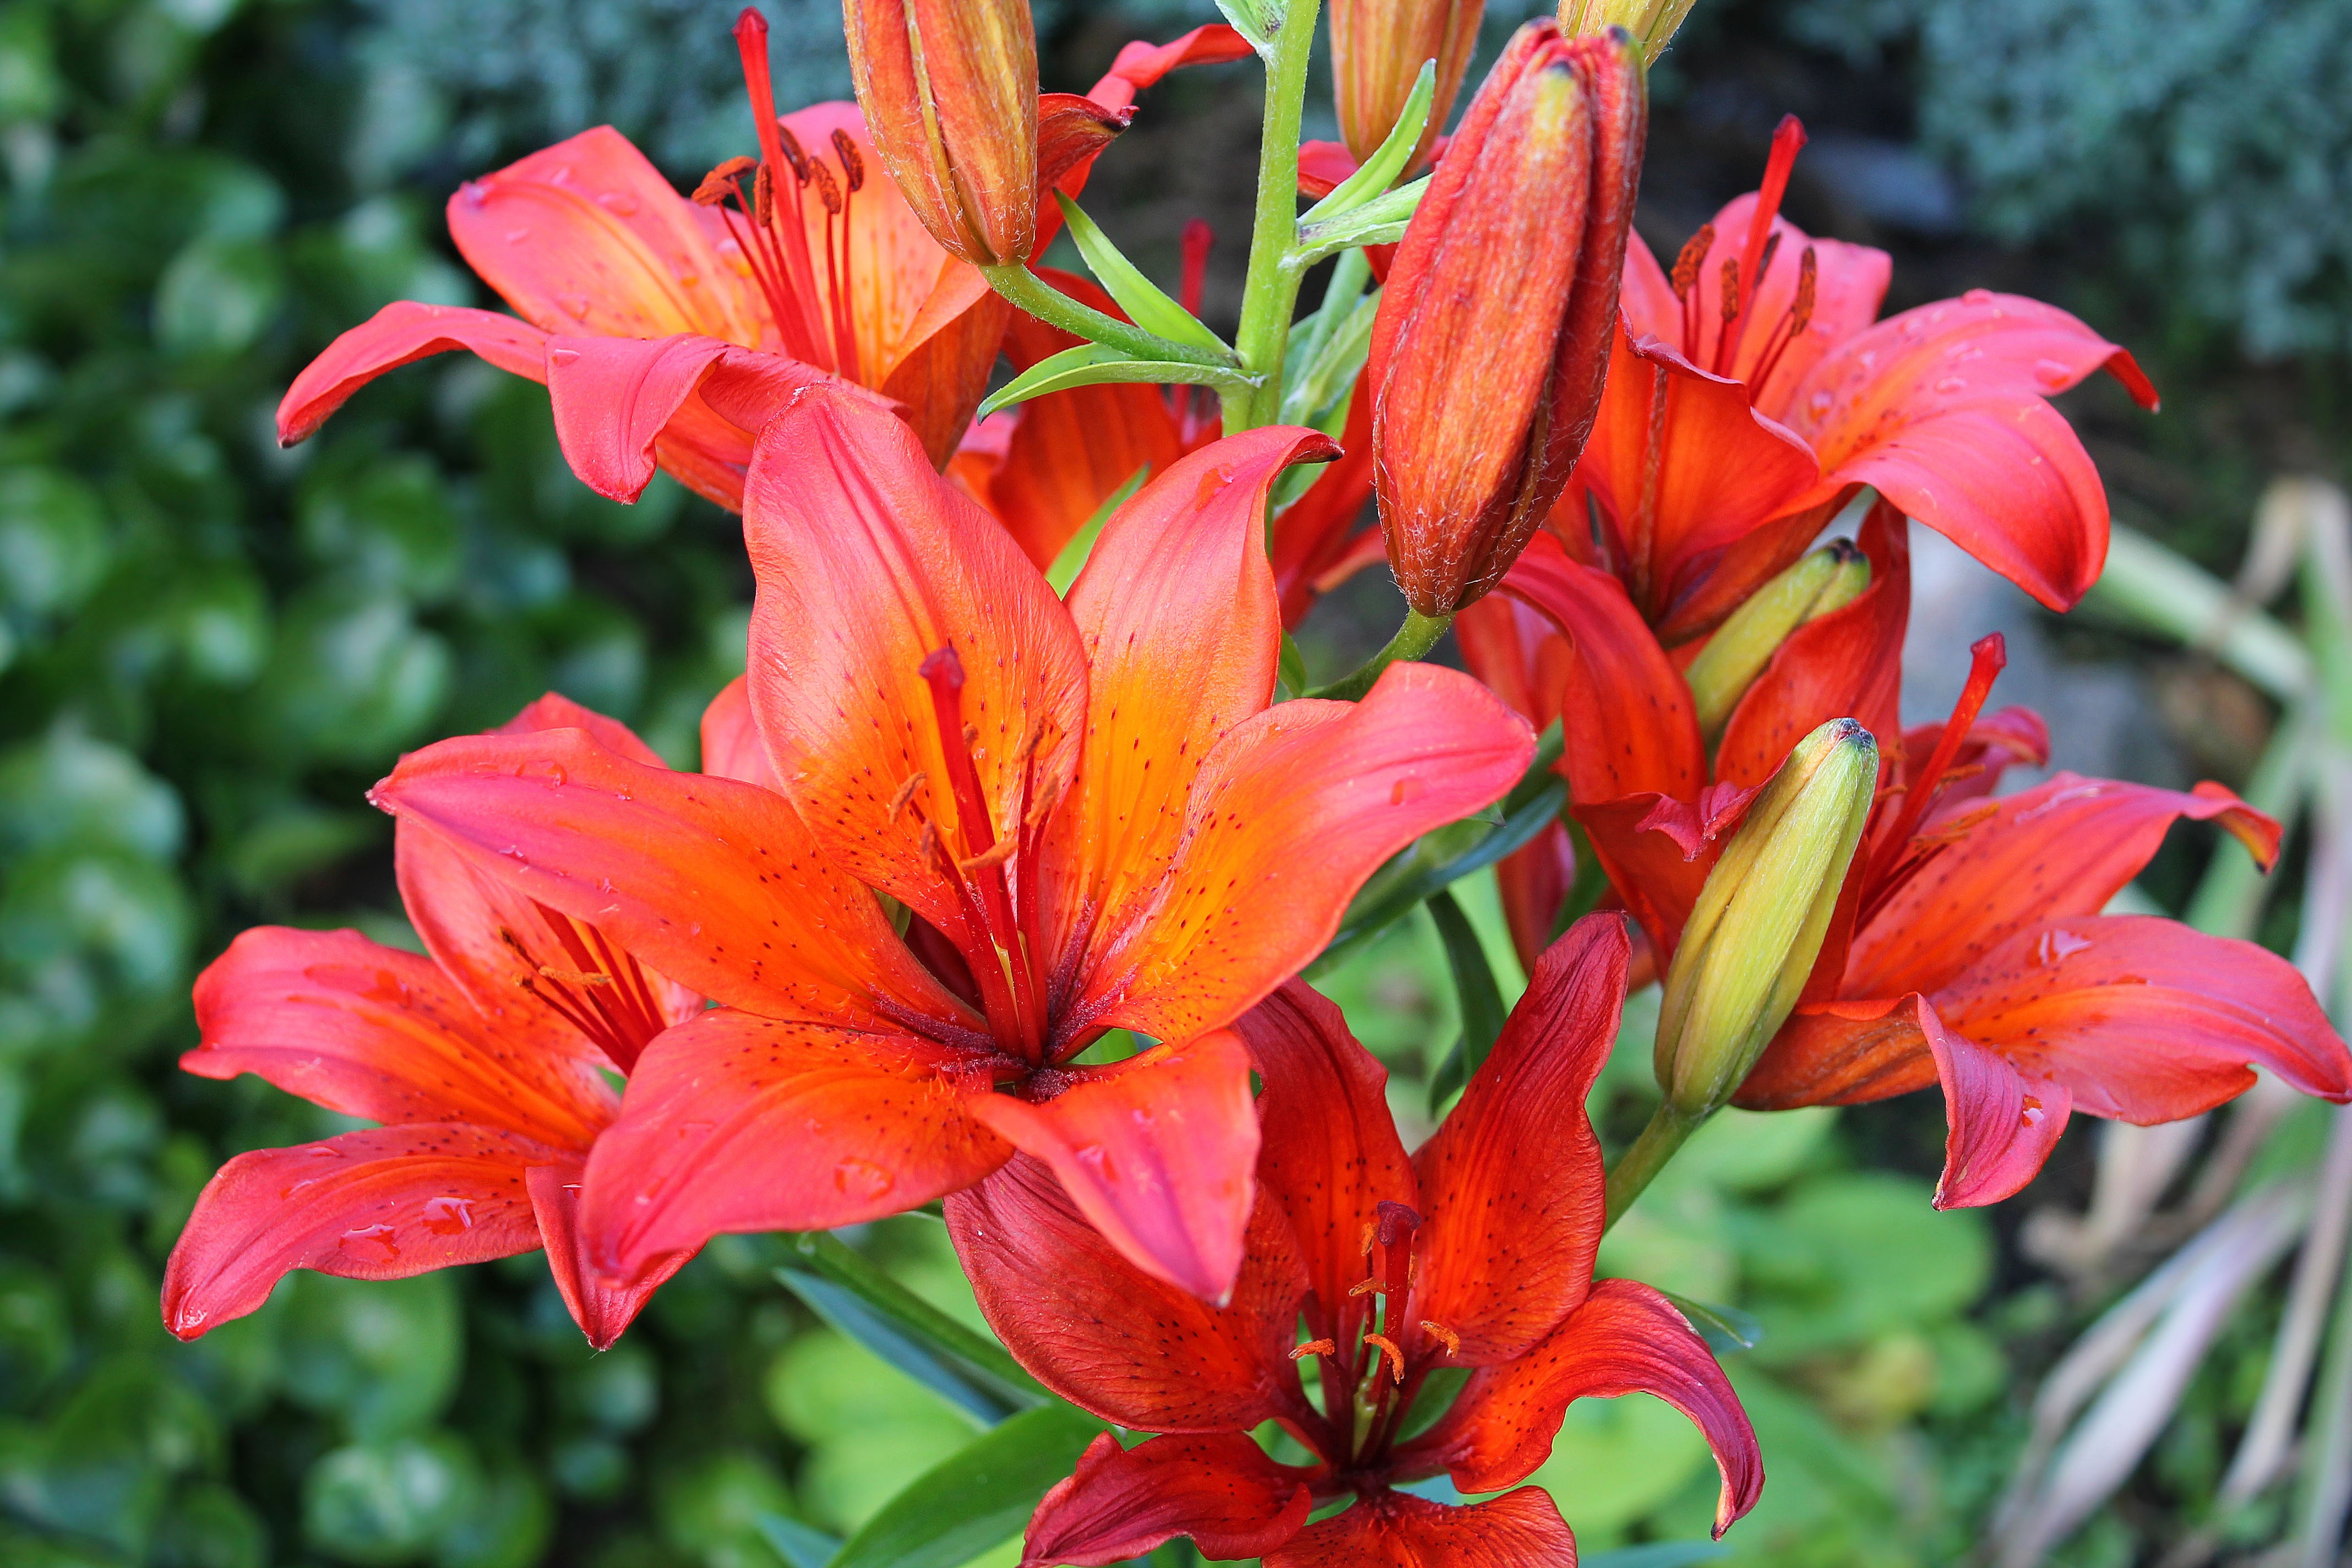
plant, flower, petal, summer, orange, red, botany, flora, flowers, shrub, lilies, lily, daylily, have, flowering plant, orange lily, canna lily, peruvian lily, land plant, canna family, castilleja, alstroemeriaceae